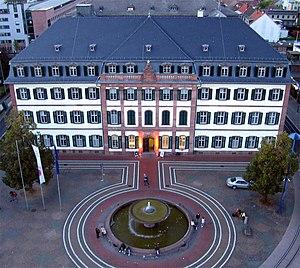
Franz Ludwig von Cancrin, minéralogiste, métallurgiste, ingénieur et architecte hessois, à qui l'on doit un Traité des mines et salines. Il est le père du ministre comte Georges von Cancrin.